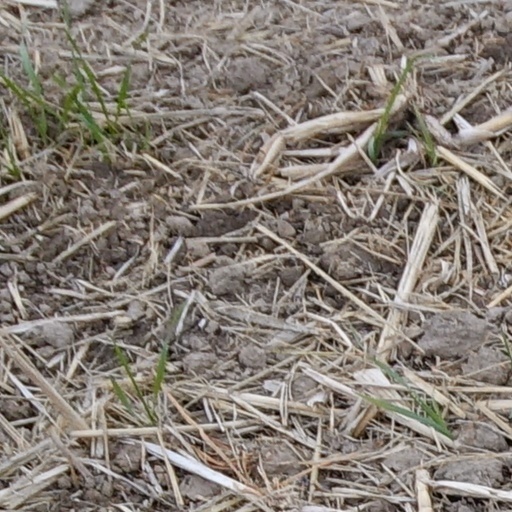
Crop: wheat